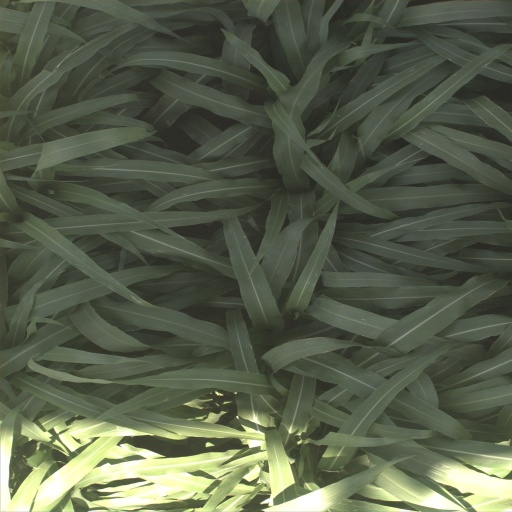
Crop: sorghum